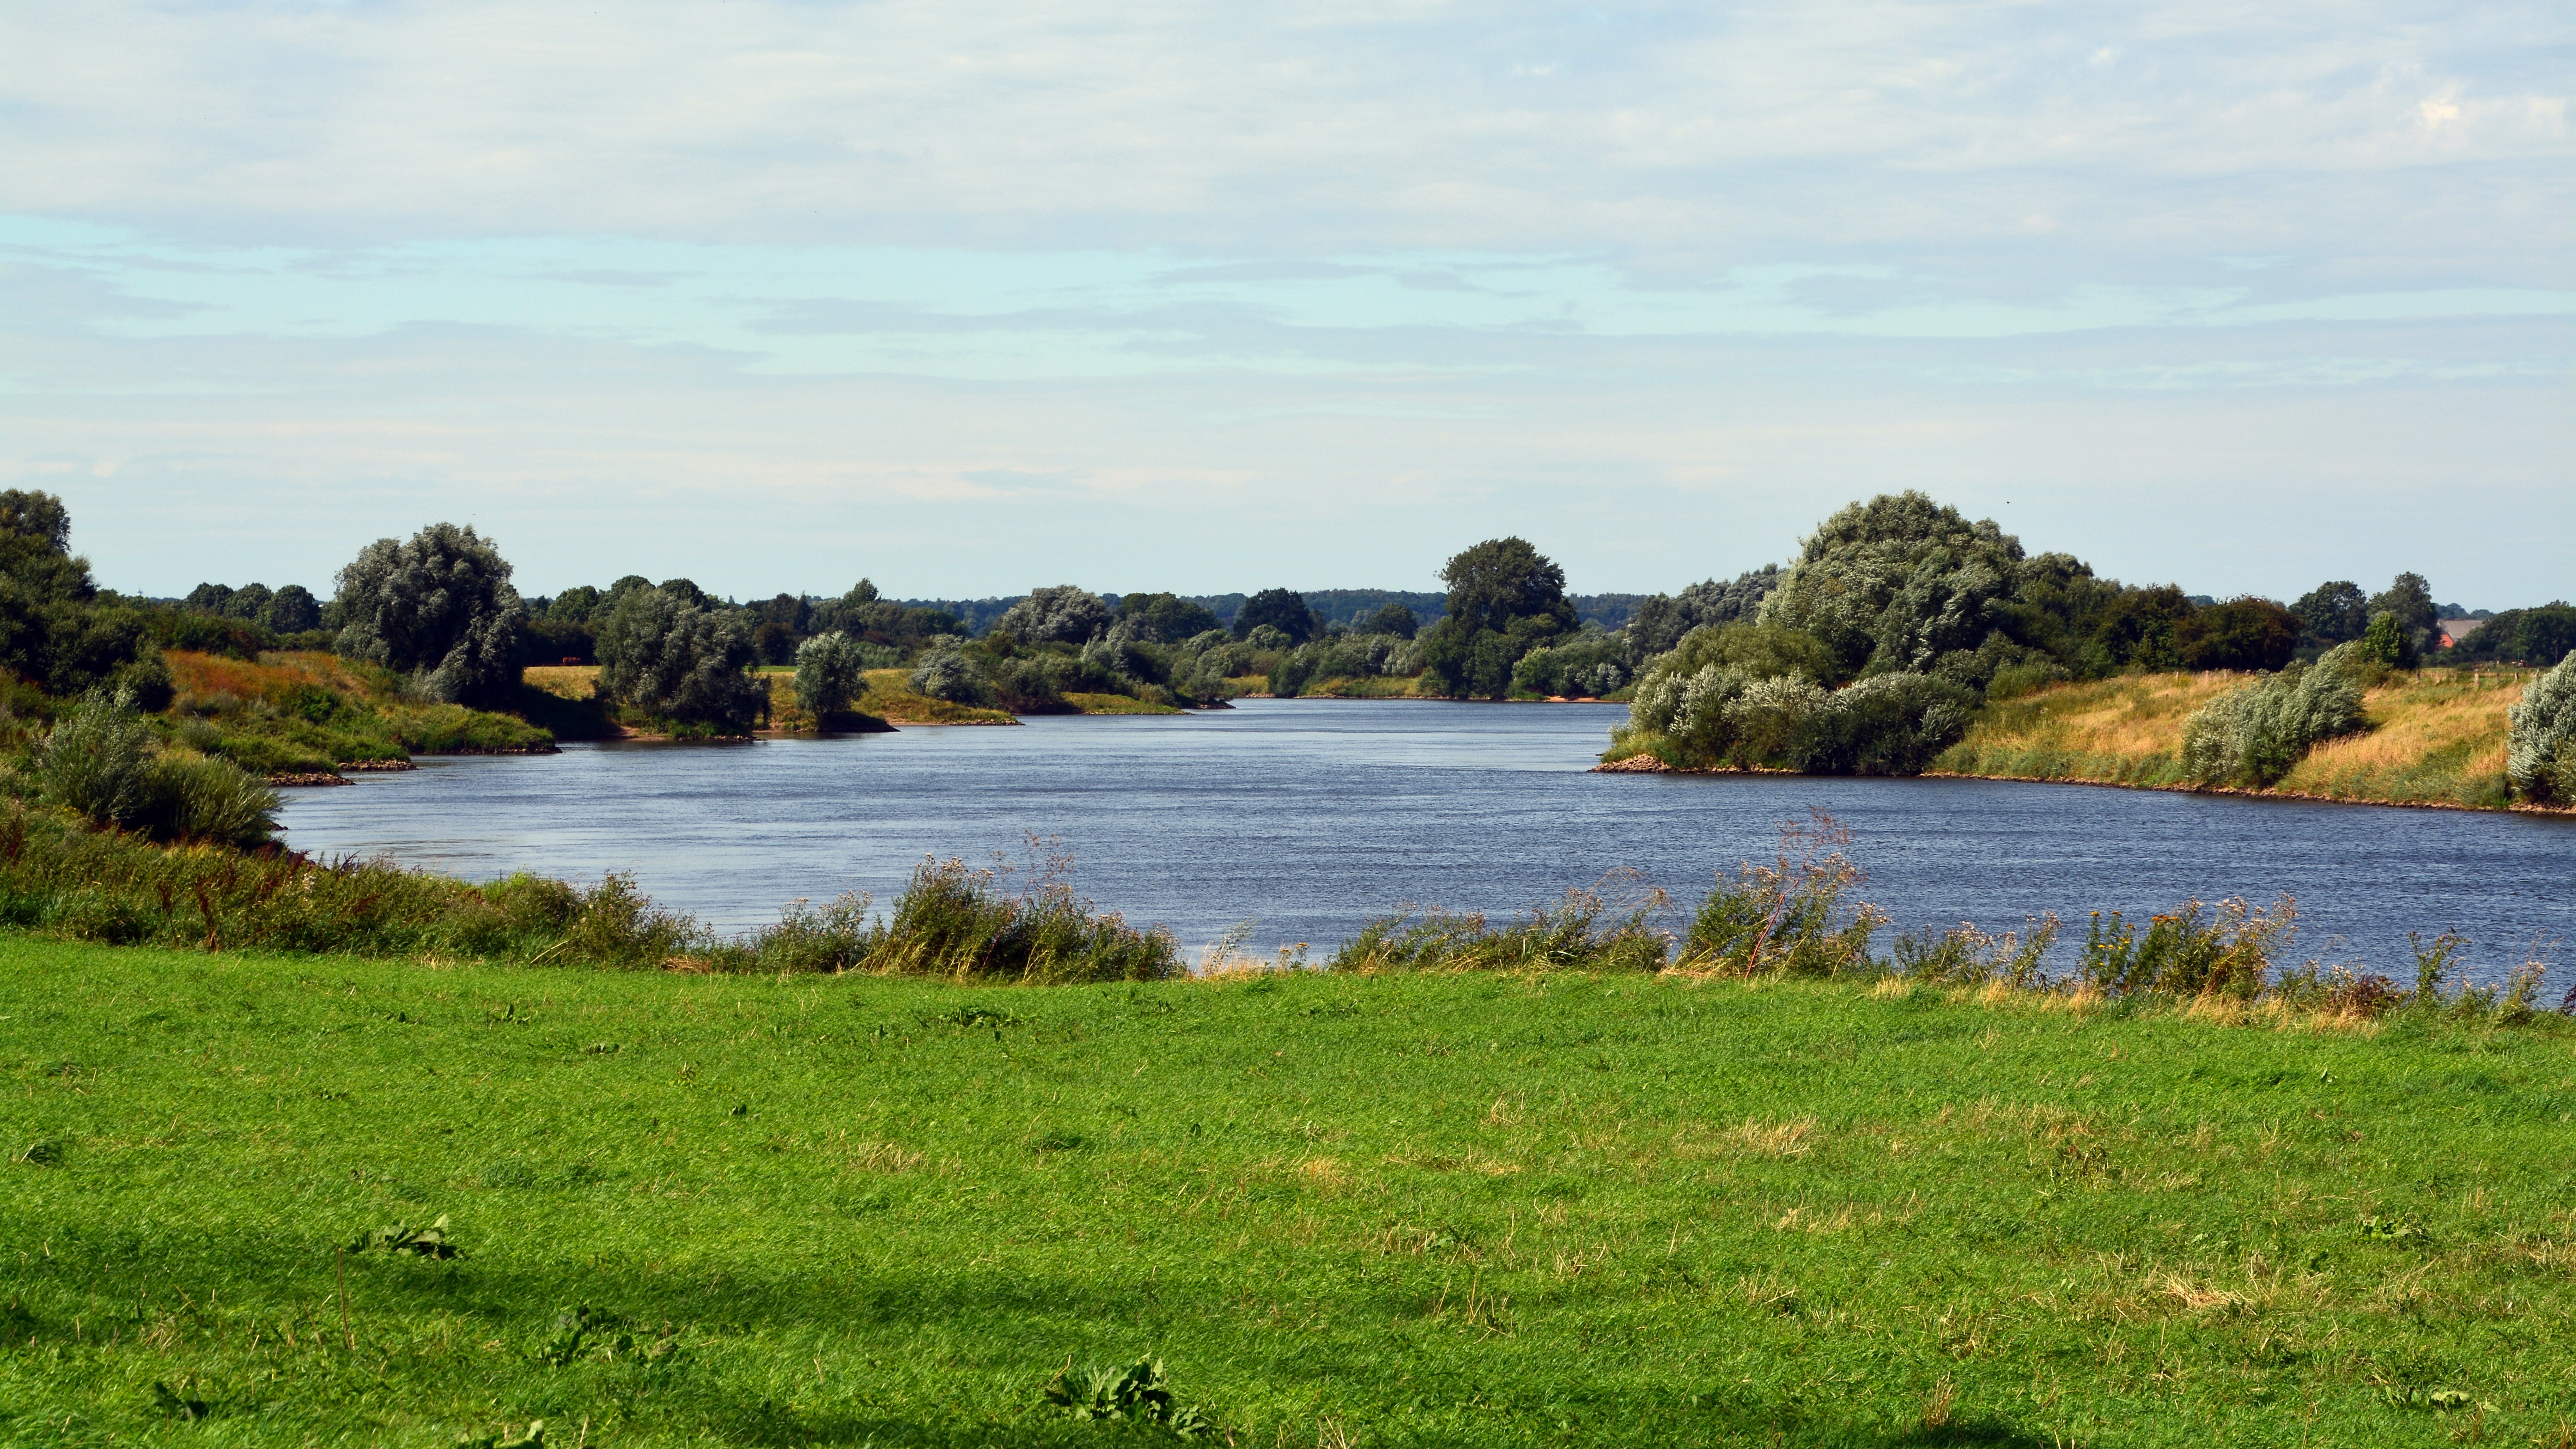
landscape, tree, water, nature, marsh, hill, shore, lake, river, panorama, pond, reflection, reservoir, waterway, body of water, wetland, habitat, loch, ecosystem, rural area, weser, natural environment